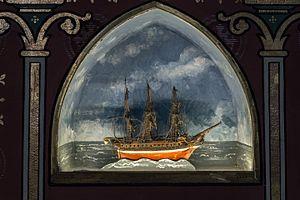
Chapelle de Condat Libourne Gironde
La chapelle de Condat est une église catholique située sur la commune de Libourne, dans le département de la Gironde, en France.